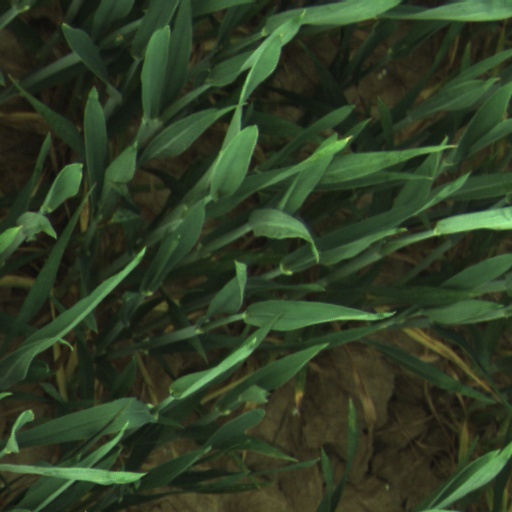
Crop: wheat